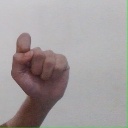
अक्षर: घ